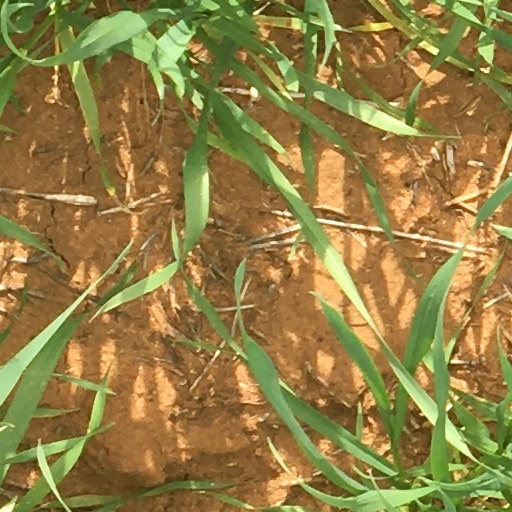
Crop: wheat